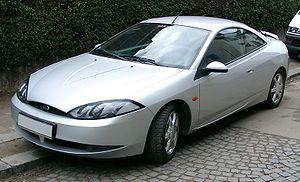
Remplaçante de la Probe, la Cougar est commercialisée aux États-Unis sous la marque Mercury et en Europe sous la marque Ford. Elle est construite sur la base de la Ford Mondeo.
Ford est un constructeur automobile américain, basé à Dearborn, une banlieue de la ville de Détroit, dans le Michigan.